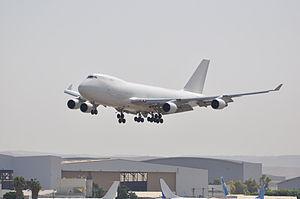
CAL Cargo Airlines Ltd. est une compagnie aérienne cargo basée sur le site aéroportuaire de l'aéroport international de Tel Aviv en Israël.